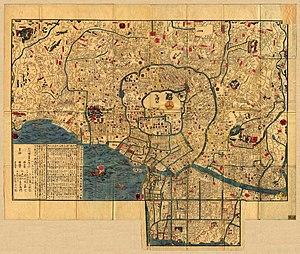
Les incendies à Edo ont lieu dans l'ancienne capitale du Japon Edo, à présent Tokyo, durant l'époque d'Edo. La ville d'Edo est caractérisée par de fréquents grands incendies comme le dit l'expression « les incendies et les disputes sont les fleurs d'Edo ». Même dans les temps modernes, le vieil Edo reste encore dans les mémoires comme la « ville des incendies ». La ville a cette particularité qui la distingue du reste du monde d'être composée de vastes zones urbaines régulièrement rasées par le feu. Les grands feux d'Edo sont comparés aux dieux chinois du feu Shukuyū et Kairoku et aussi plaisamment décrits comme des « feuilles d'automne ».
Edo également romanisé sous les formes Yedo ou Yeddo, est l'ancien nom de Tokyo et le siège du pouvoir du shogunat Tokugawa qui a dirigé le Japon de 1603 à 1868. Durant cette période, Edo est devenue l'une des plus grandes villes au monde et le foyer d'une culture urbaine centrée sur la notion d'ukiyo.